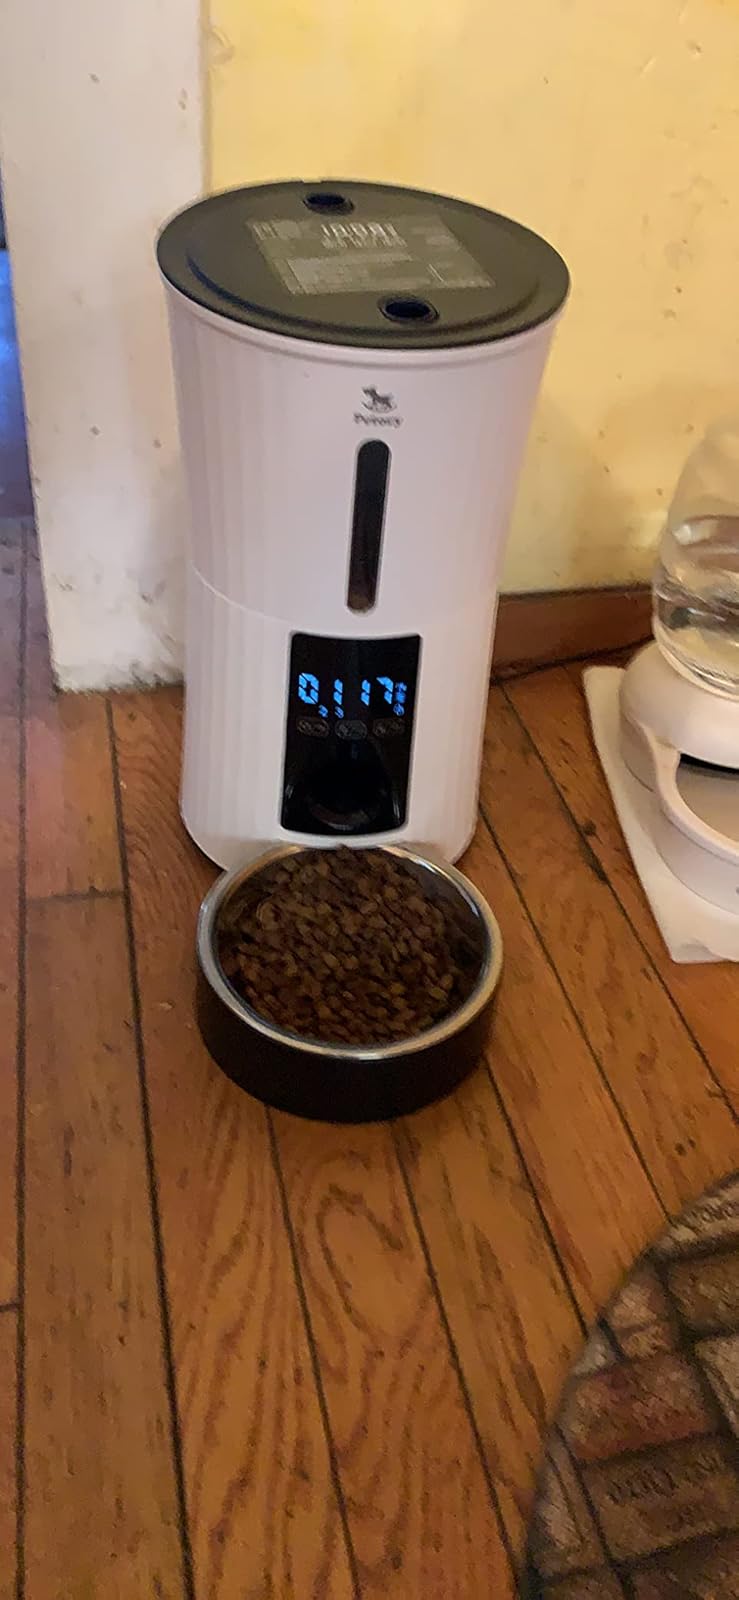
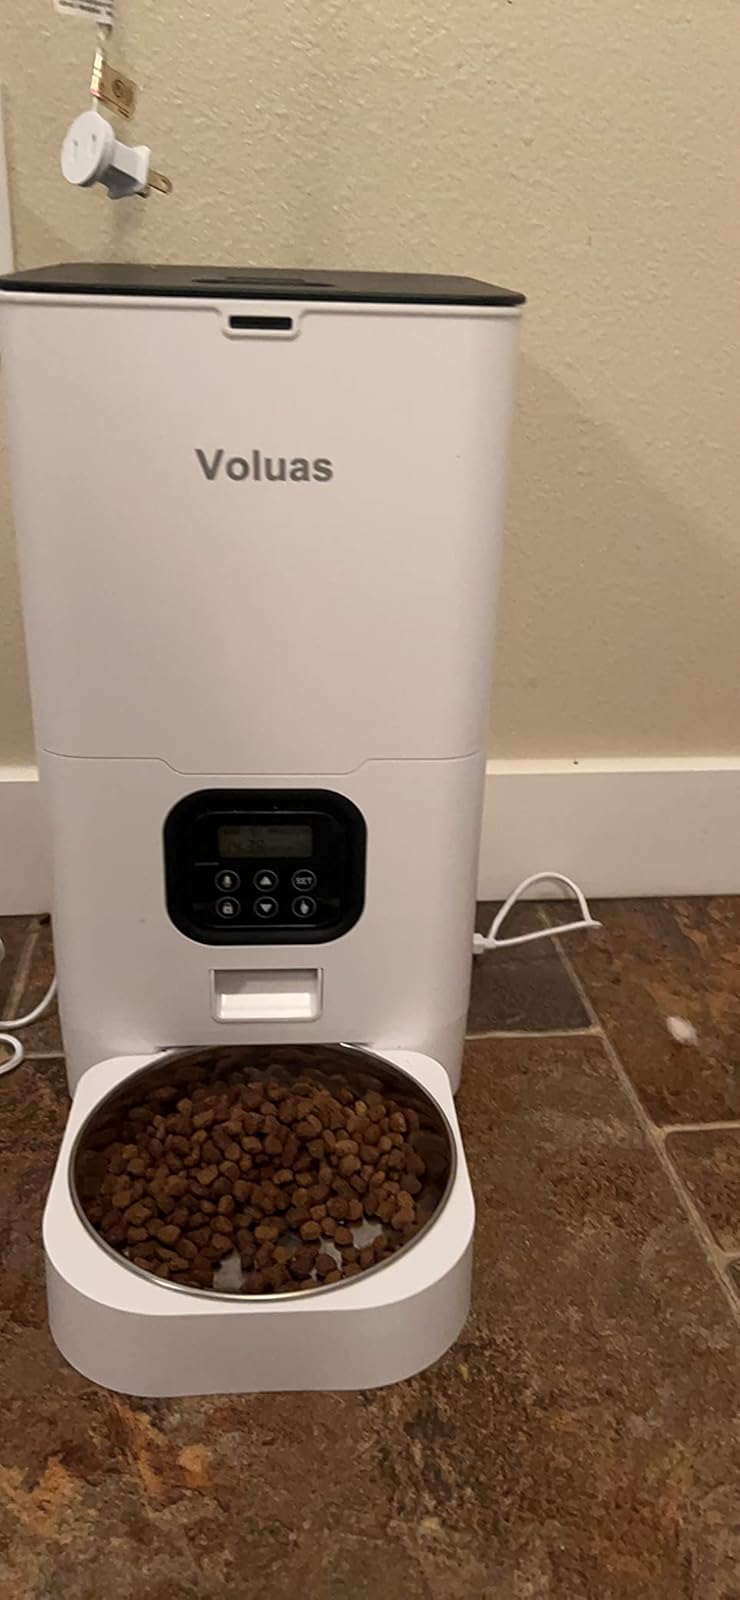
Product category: items_feeder
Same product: no